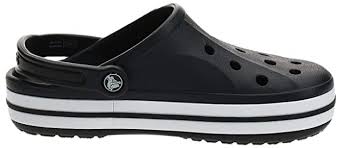
Label: Clog